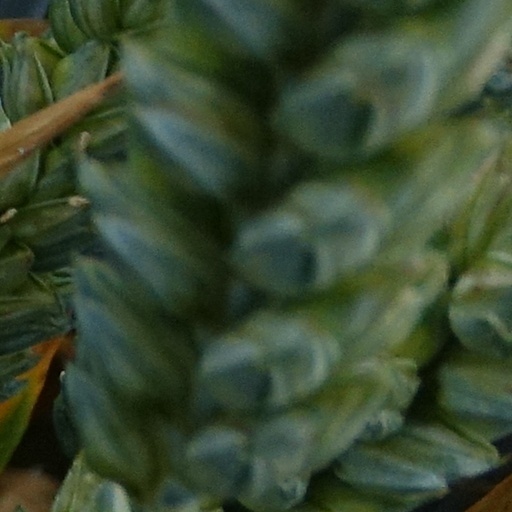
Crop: wheat